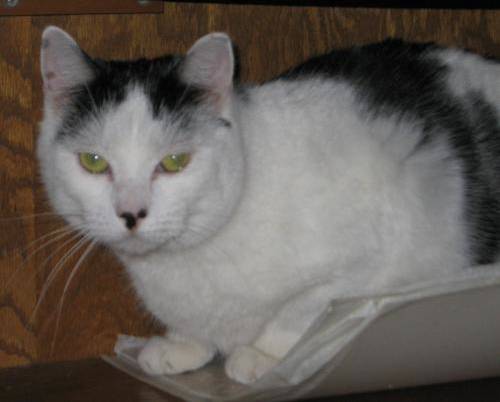
Label: cat